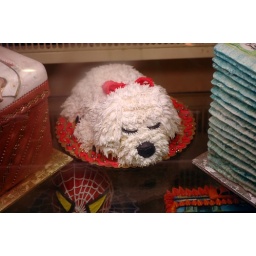
spotted in a bakery in Chelsea market... No, they did not have a cat cake....